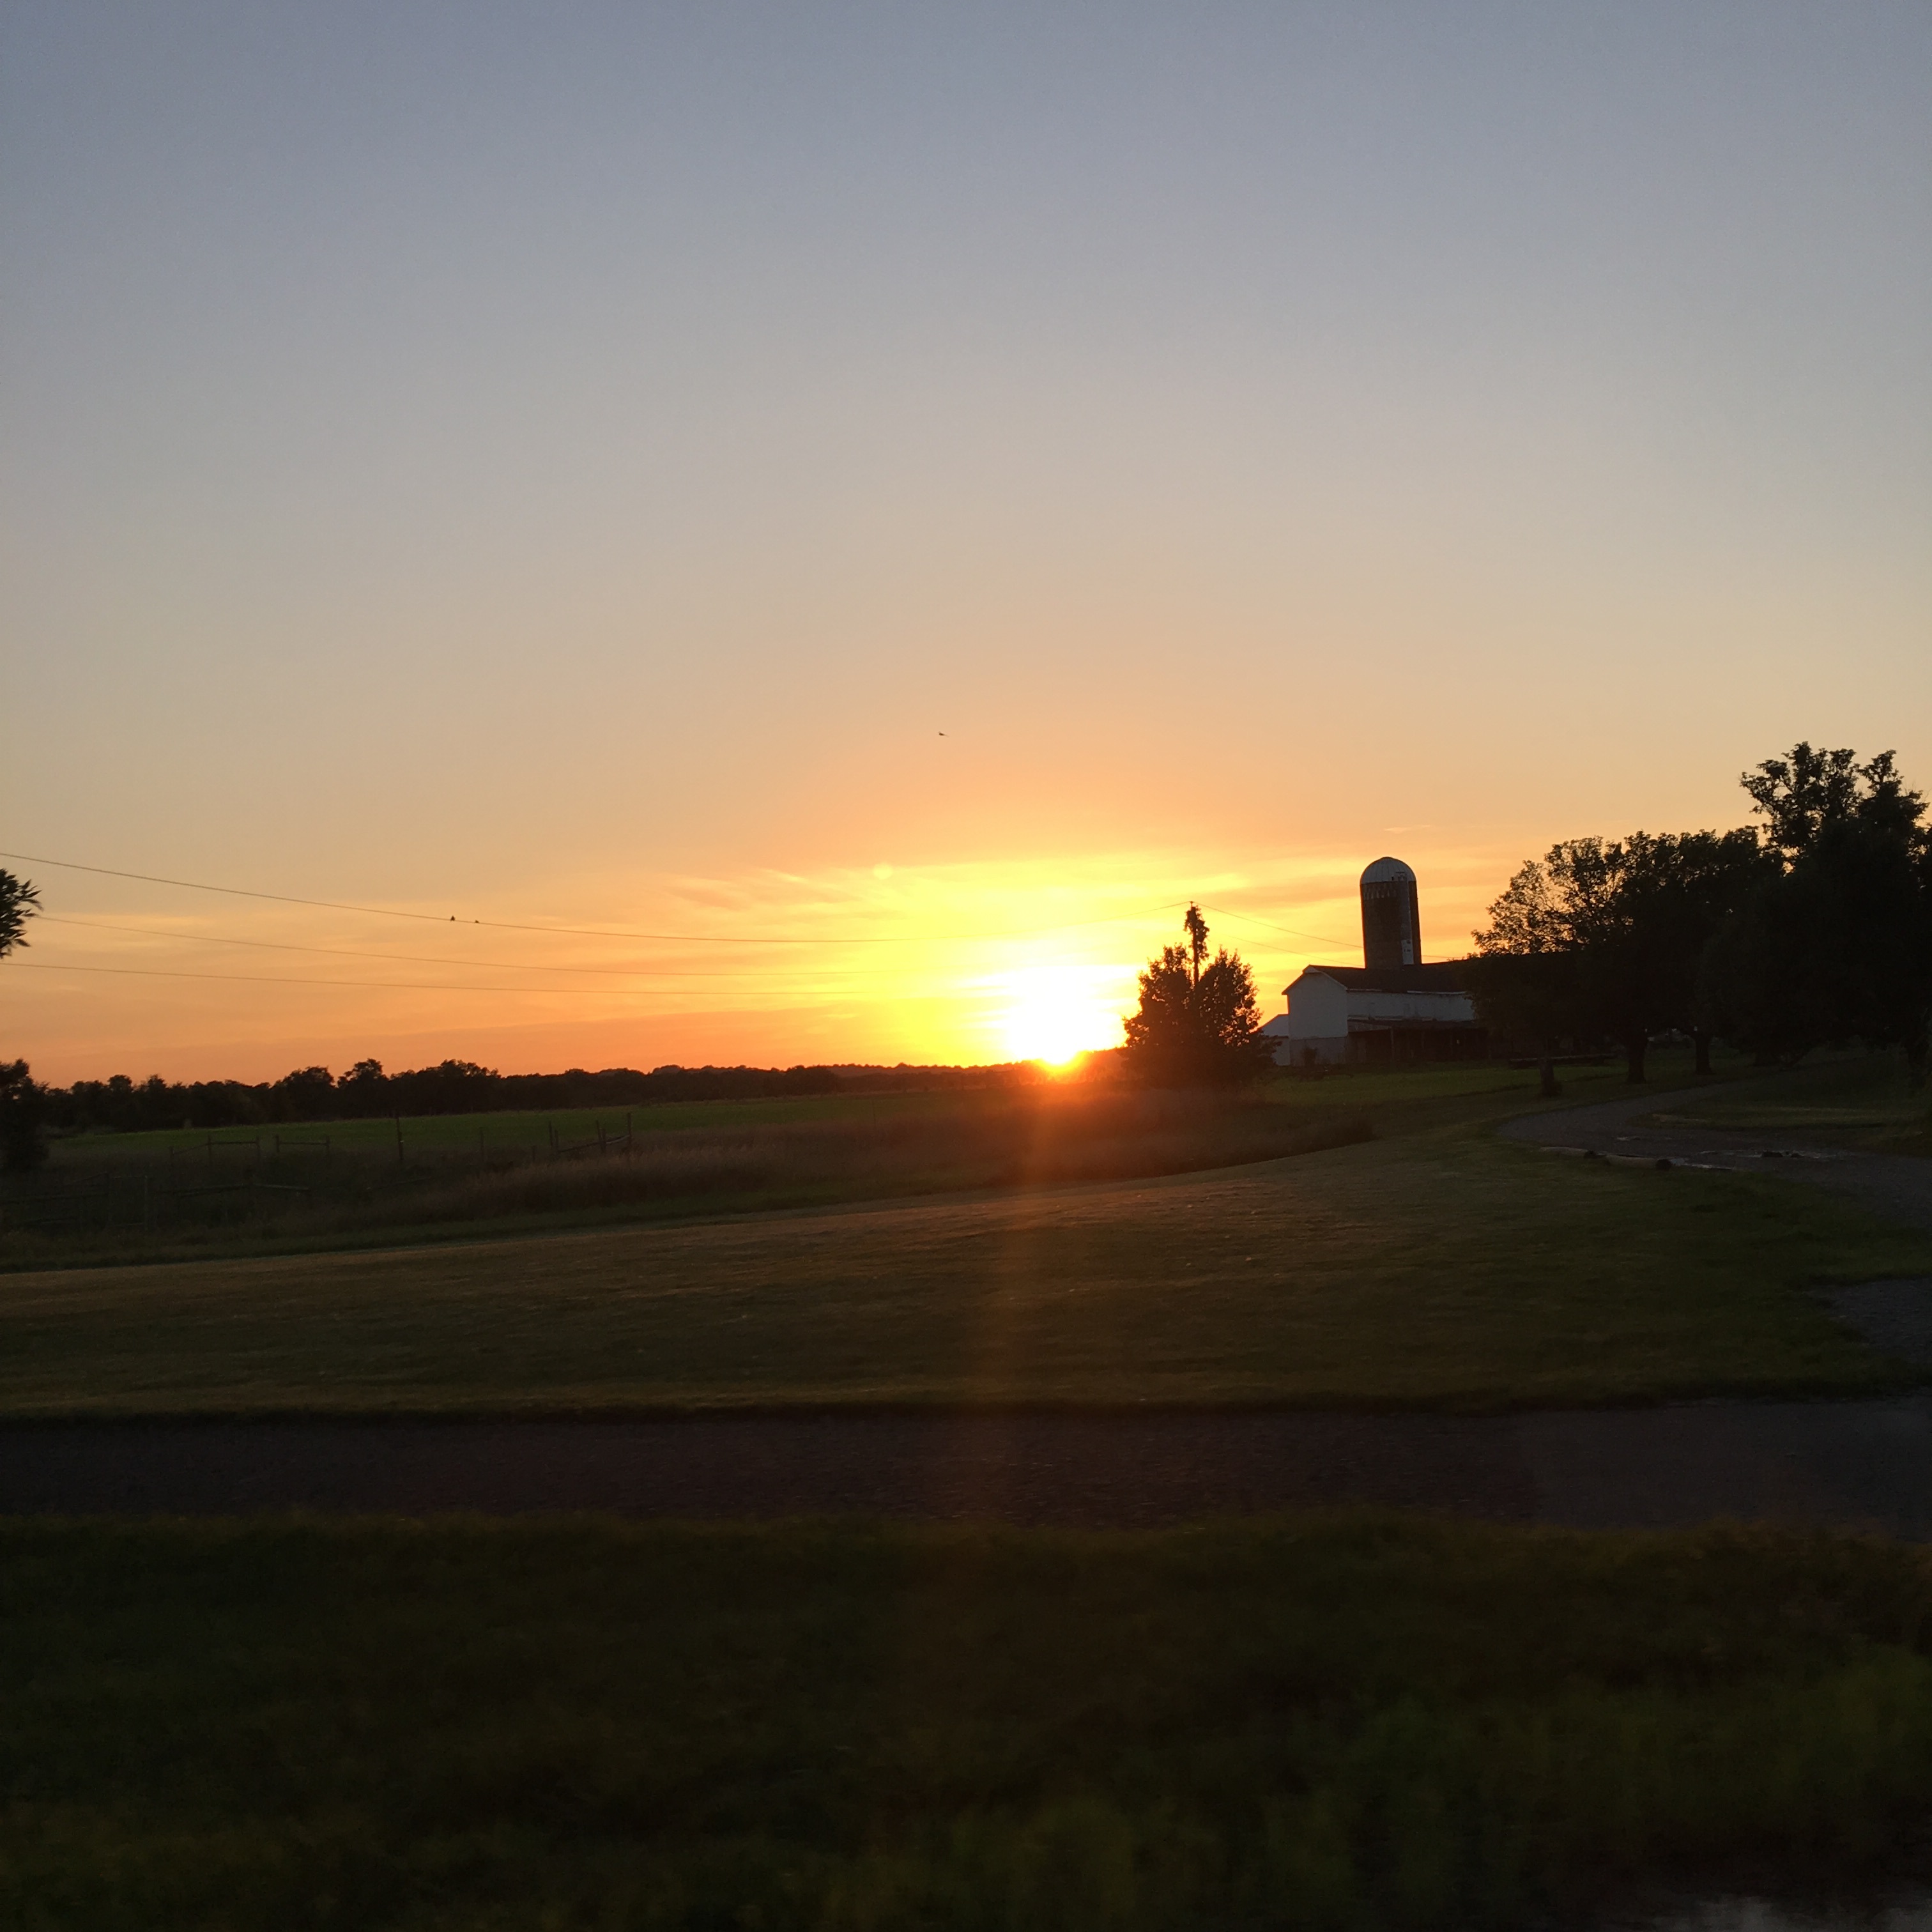
sea, horizon, sun, sunrise, sunset, field, sunlight, morning, dawn, dusk, evening, afterglow, atmospheric phenomenon